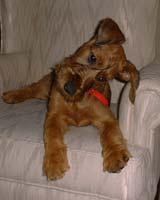
Irish_terrier